Eriswil

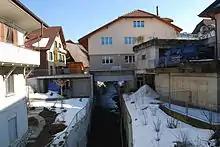
Langete river at Eriswil

Eriswil has an area of . As of the 2006 survey, a total of or 67.0% is used for agricultural purposes, while or 26.1% is forested. Of rest of the municipality or 6.4% is settled (buildings or roads), or 0.1% is either rivers or lakes and or 0.1% is unproductive land.